Montrae Holland

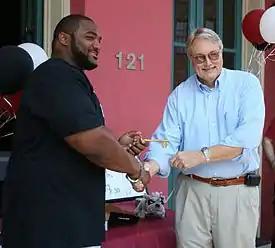
Holland (left) presented with the key to his hometown, Jefferson, Texas.

Montrae Rondrell Holland (born May 21, 1980) is an American former professional football offensive guard in the National Football League (NFL) for the New Orleans Saints, Denver Broncos and Dallas Cowboys. He played college football at Florida State University.